Waverly East Bremer Avenue Commercial Historic District

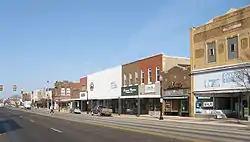

The Waverly East Bremer Avenue Commercial Historic District is a nationally recognized historic district located in Waverly, Iowa, United States. It was listed on the National Register of Historic Places in 2014. At the time of its nomination it contained 53 resources, which included 41 contributing buildings, and 12 non-contributing buildings. The historic district covers a portion of the city's central business district between the Cedar River on the west and the former right-of-way for the Chicago Great Western Railway on the east.